Narendra Deva

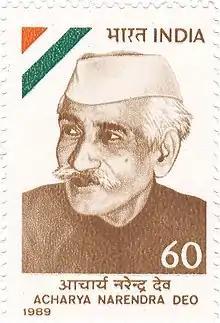
Narendra Deva on a 1989 stamp of India

Acharya Narendra Deva (also Dev; 30 October 1889 – 19 February 1956) was one of the leading theorists of the Congress Socialist Party in India. His democratic socialism renounced violent means as a matter of principle and embraced the "satyagraha" as a revolutionary tactic.